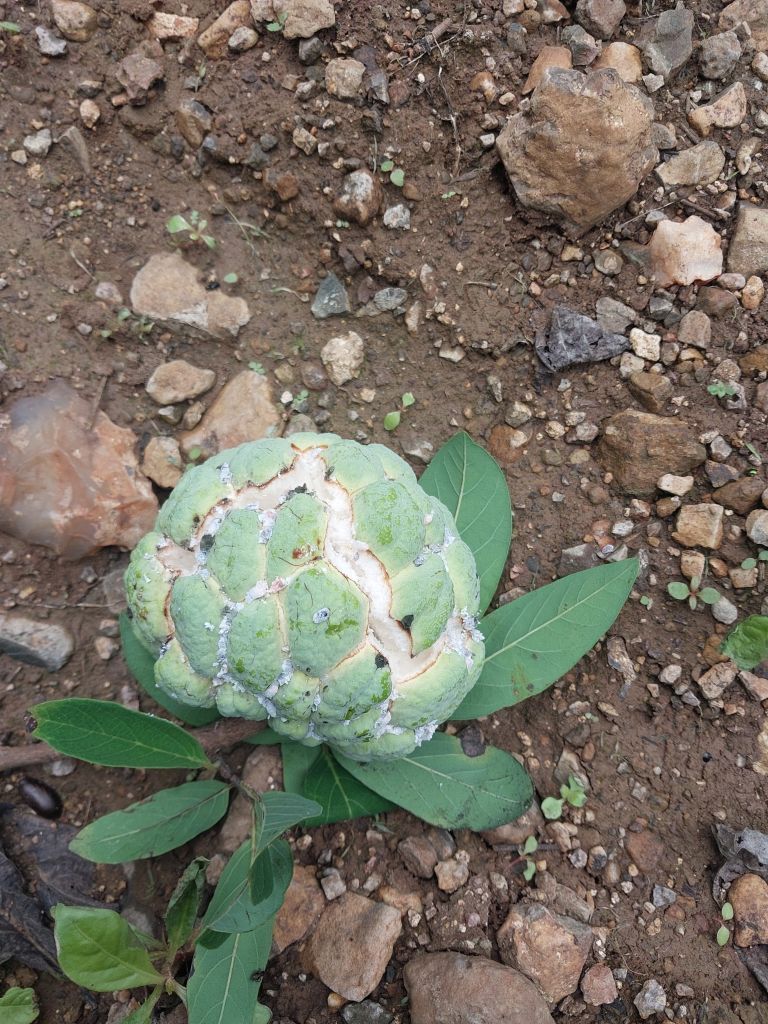
Disease label: Mealy Bug